Jordi Samper Montaña

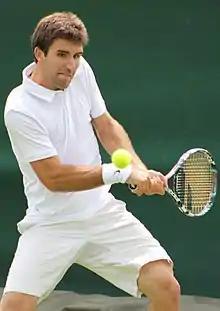
Samper in 2014

Jordi Samper Montaña (born 23 April 1990) is a Spanish tennis player playing on the ATP Challenger Tour. On 16 September 2013, he reached his highest ATP singles ranking of 211 and his highest doubles ranking of 227 achieved on 23 September 2013.